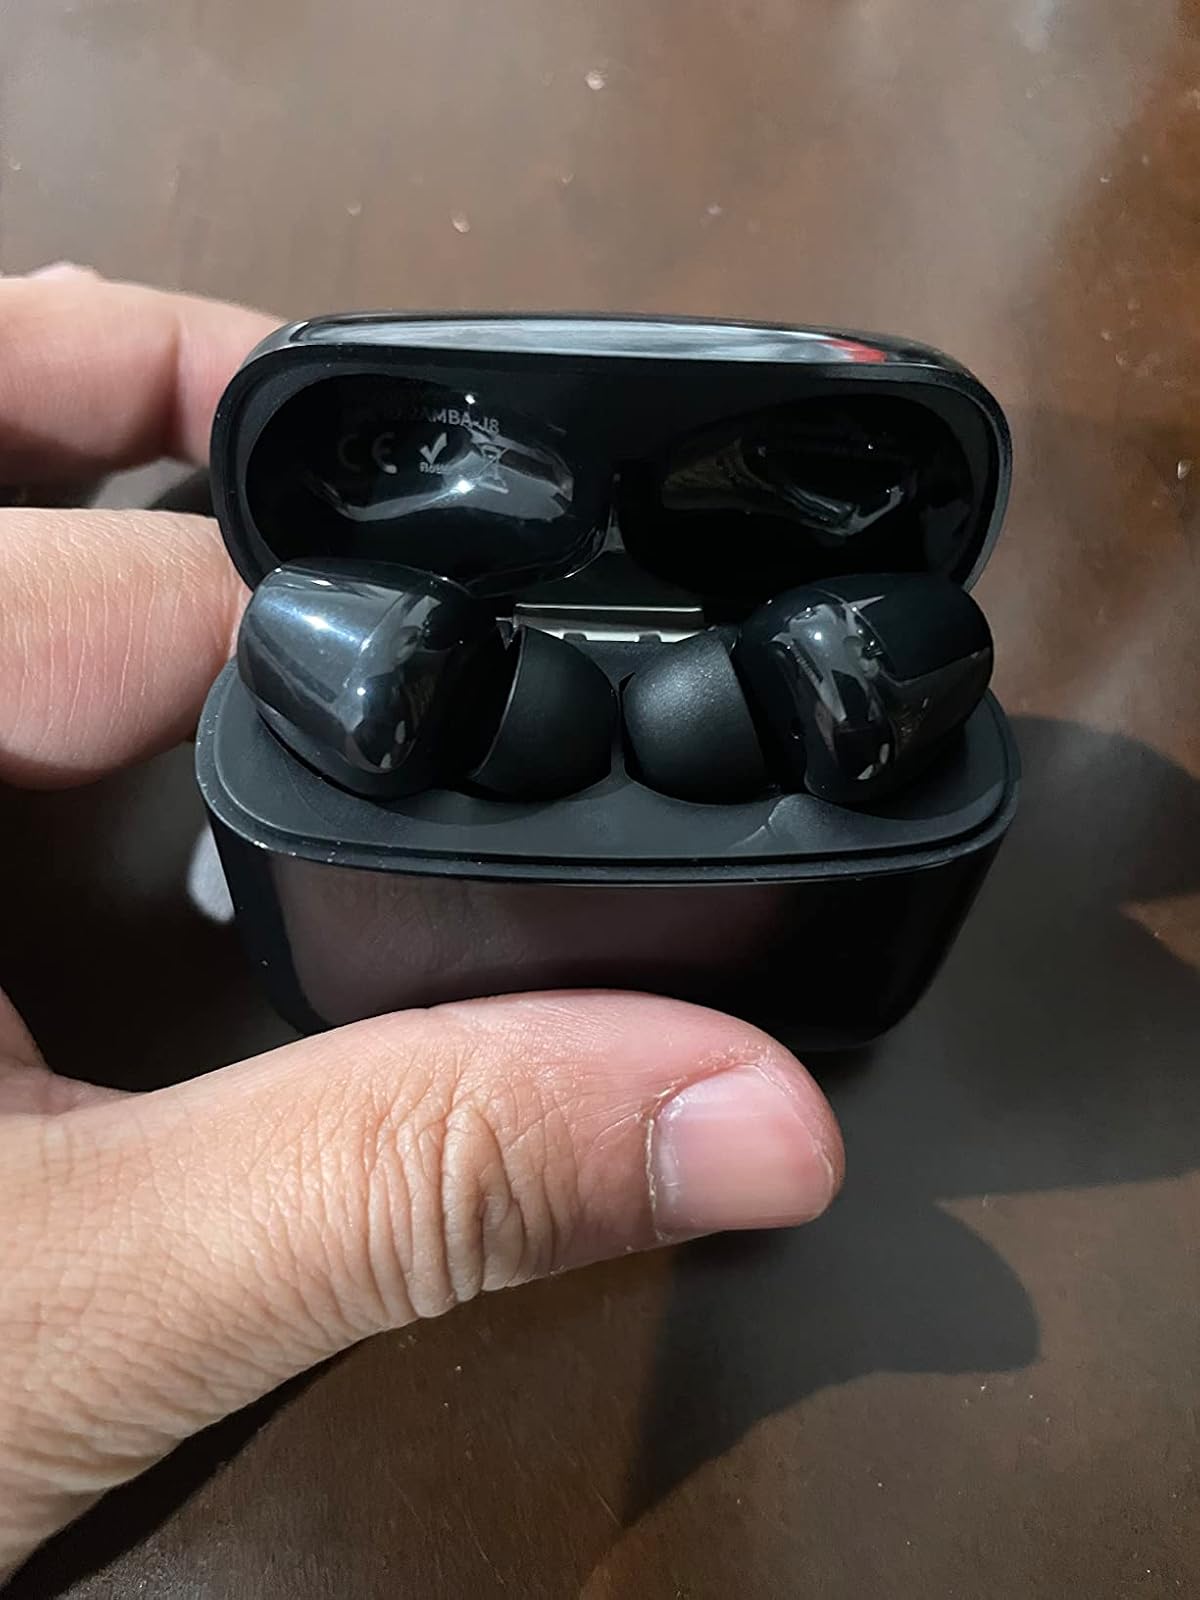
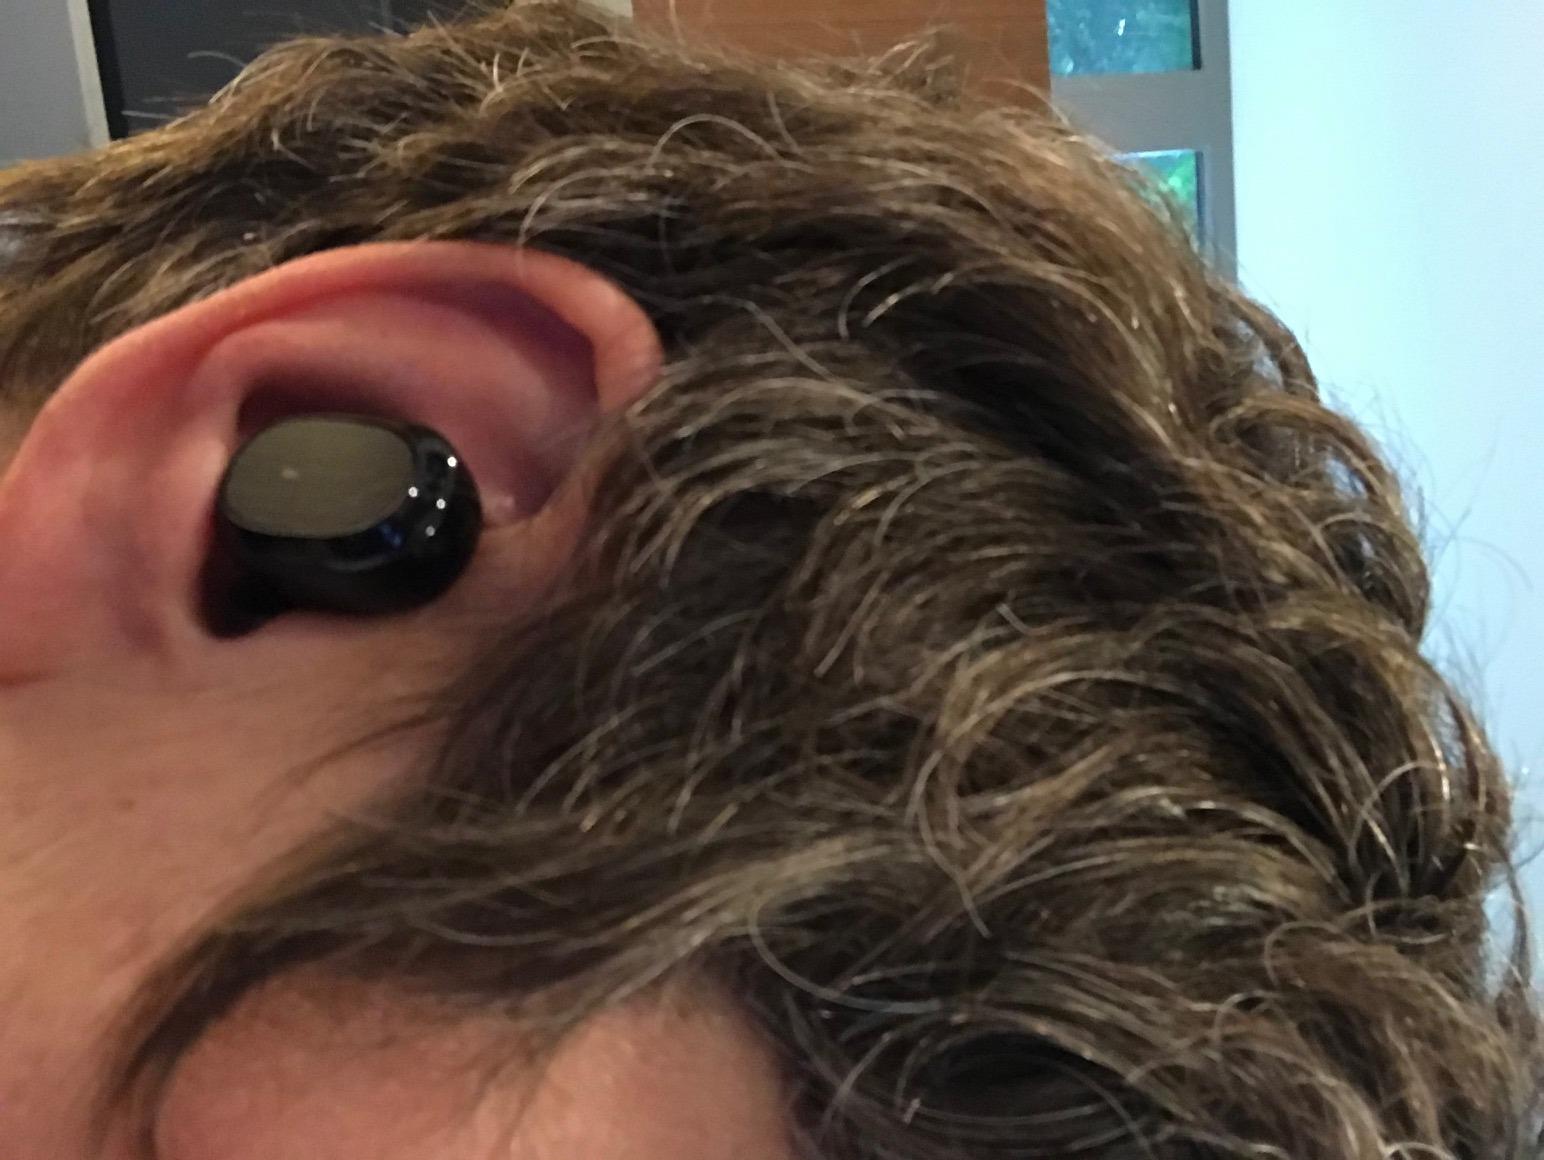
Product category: earbuds
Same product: no